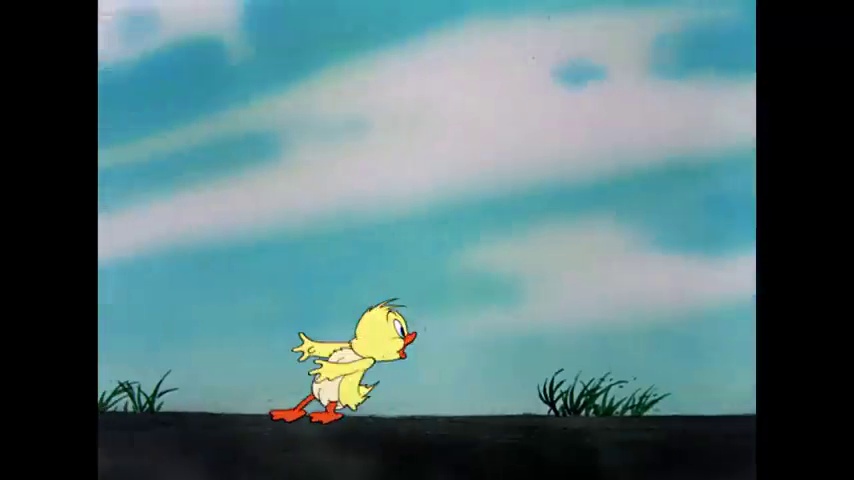
Portrait style: Cartoon Portrait